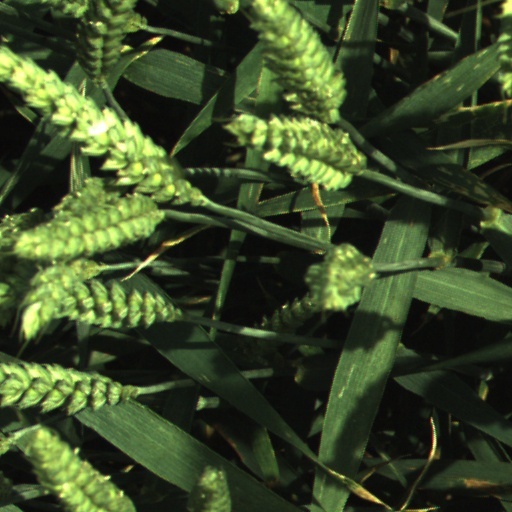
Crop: wheat